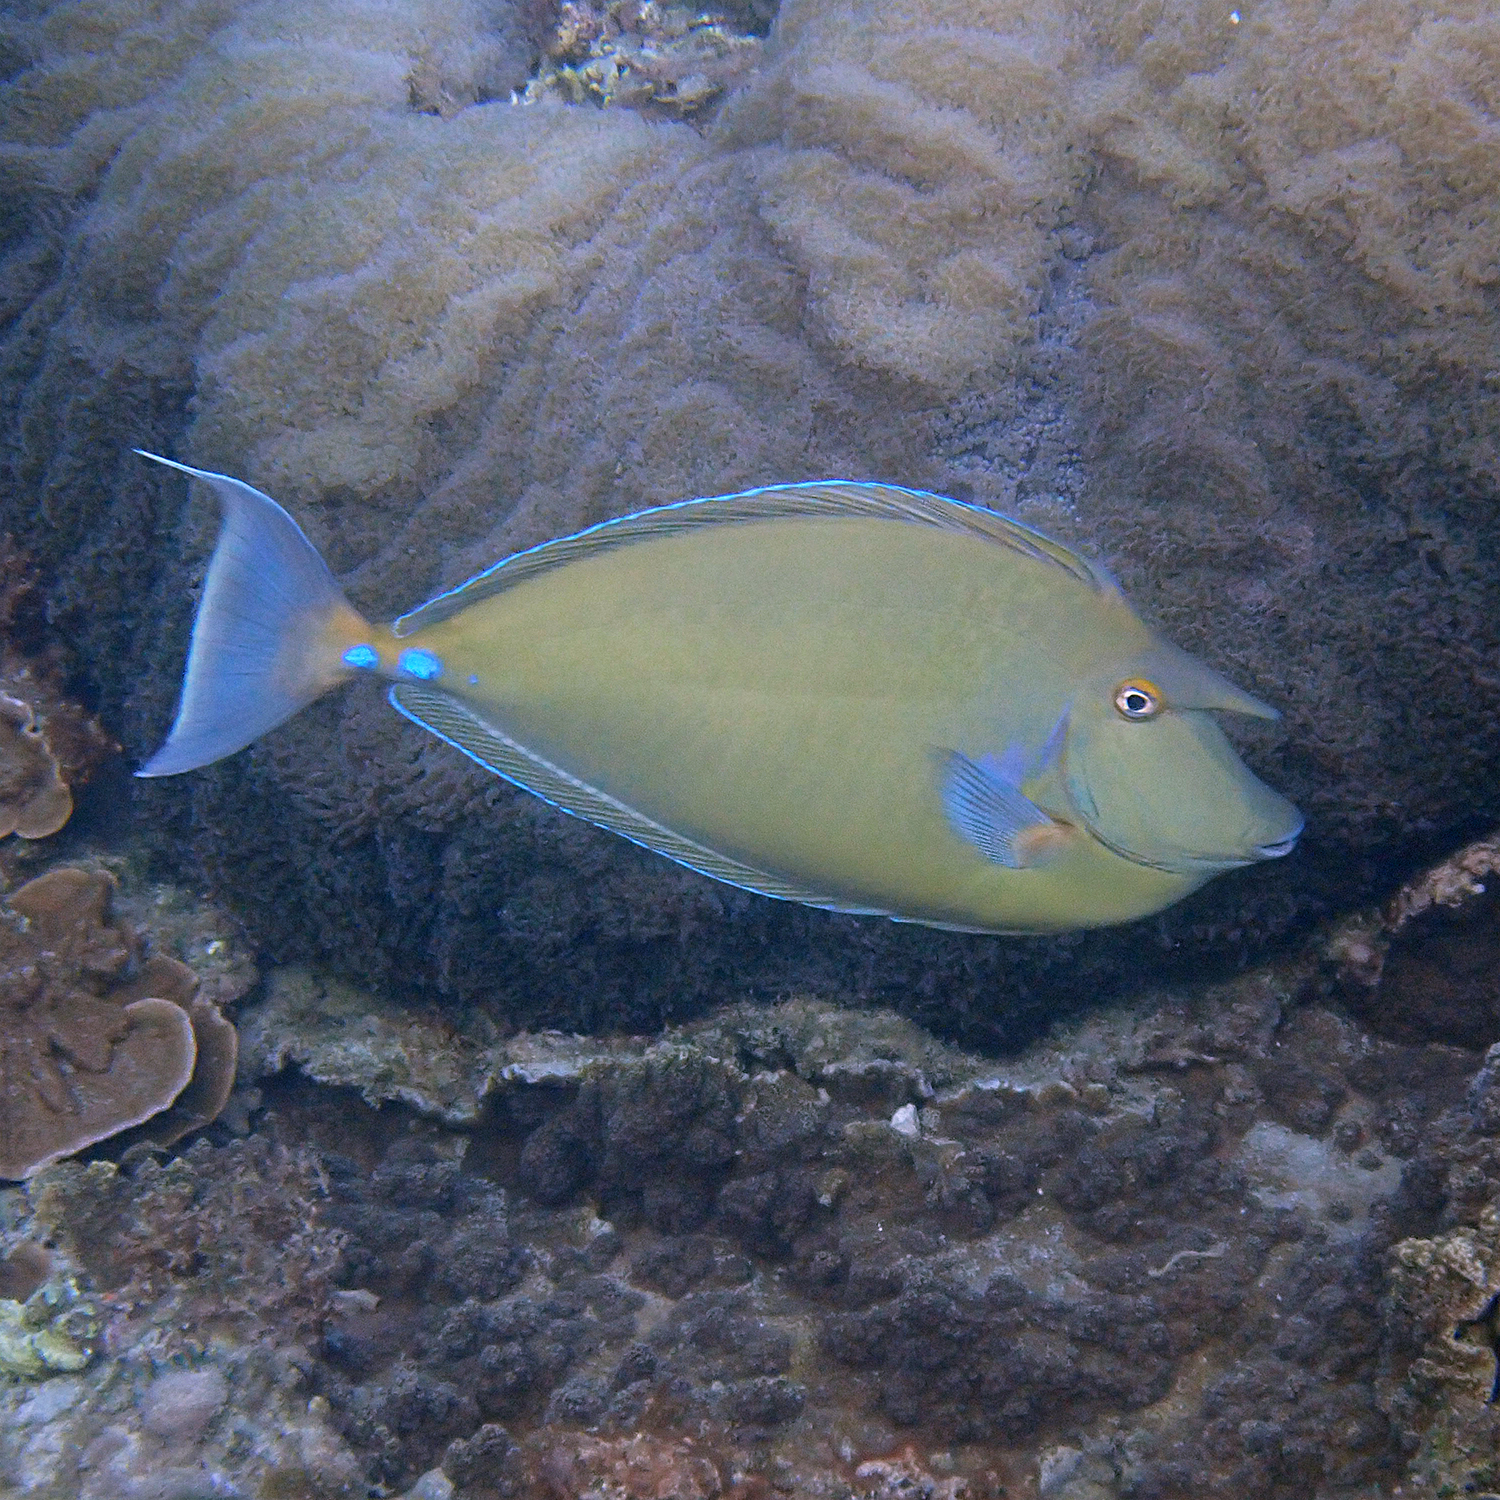
Naso unicornis (Bluespine Unicornfish)